Erwin Kreuz

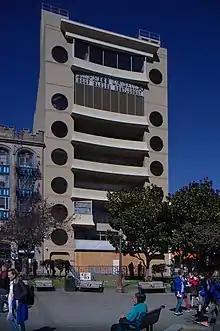
The Empress of China restaurant in San Francisco's Chinatown in 2018

The aircraft stopped at the Bangor International Airport to refuel and allow passengers to clear American customs and immigration before re-boarding. While he was half asleep, a flight attendant stopped by his seat and wished him a pleasant visit to San Francisco; she had finished her shift and was leaving the plane. This led Kreuz to believe mistakenly that he had arrived in California, and he disembarked and took a taxi into the city, asking the driver for "sleep". The taxi drive took him to the Bangor House hotel, where he rented a room.